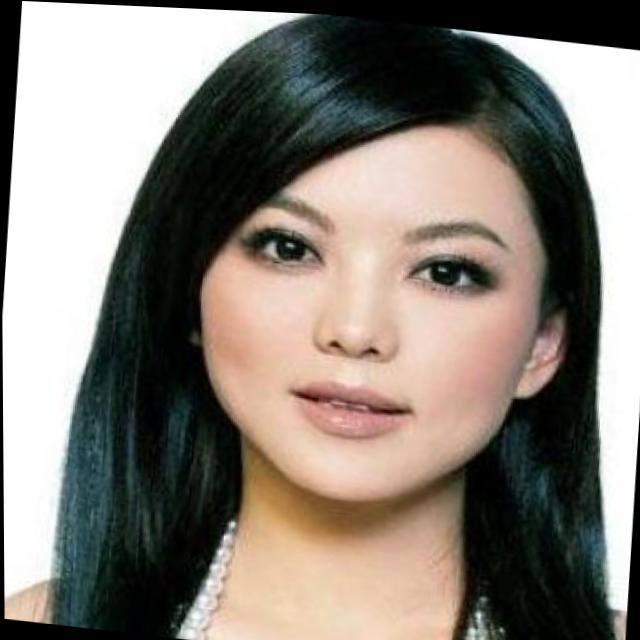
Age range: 21-44